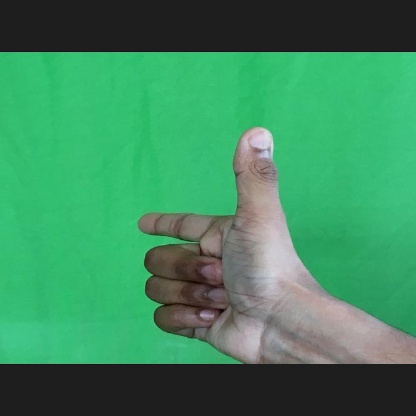
Mudra: Chandrakala